American chestnut

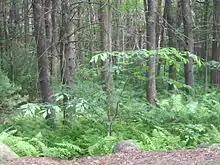
Young tree in natural habitat

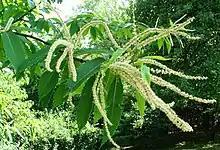
American chestnut male (pollen) catkins

"Castanea dentata" is a large, rapidly-growing, deciduous hardwood eudicot tree. A singular specimen manifest in Maine has attained a height of . Pre-blight sources give a maximum height of and a maximum circumference of . Post-blight sources erroneously report a greater maximum size of the species compared with pre-blight, likely the result of nostalgia, interpretations of pre-blight measurements of circumference as being measurements of diameter, and the misapprehension that pre-blight observations of maximum size represented observations of average size. It is considerably larger than the closely related Allegheny chinquapin ("Castanea pumila").